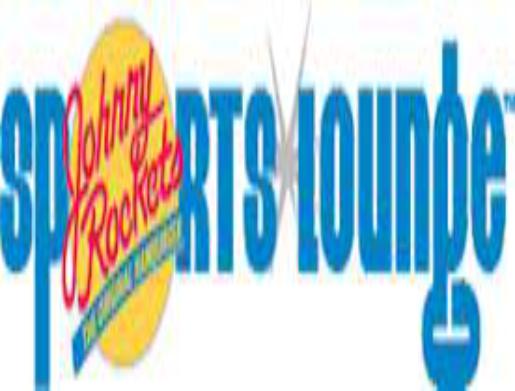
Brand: Johnny Rockets
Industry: Food